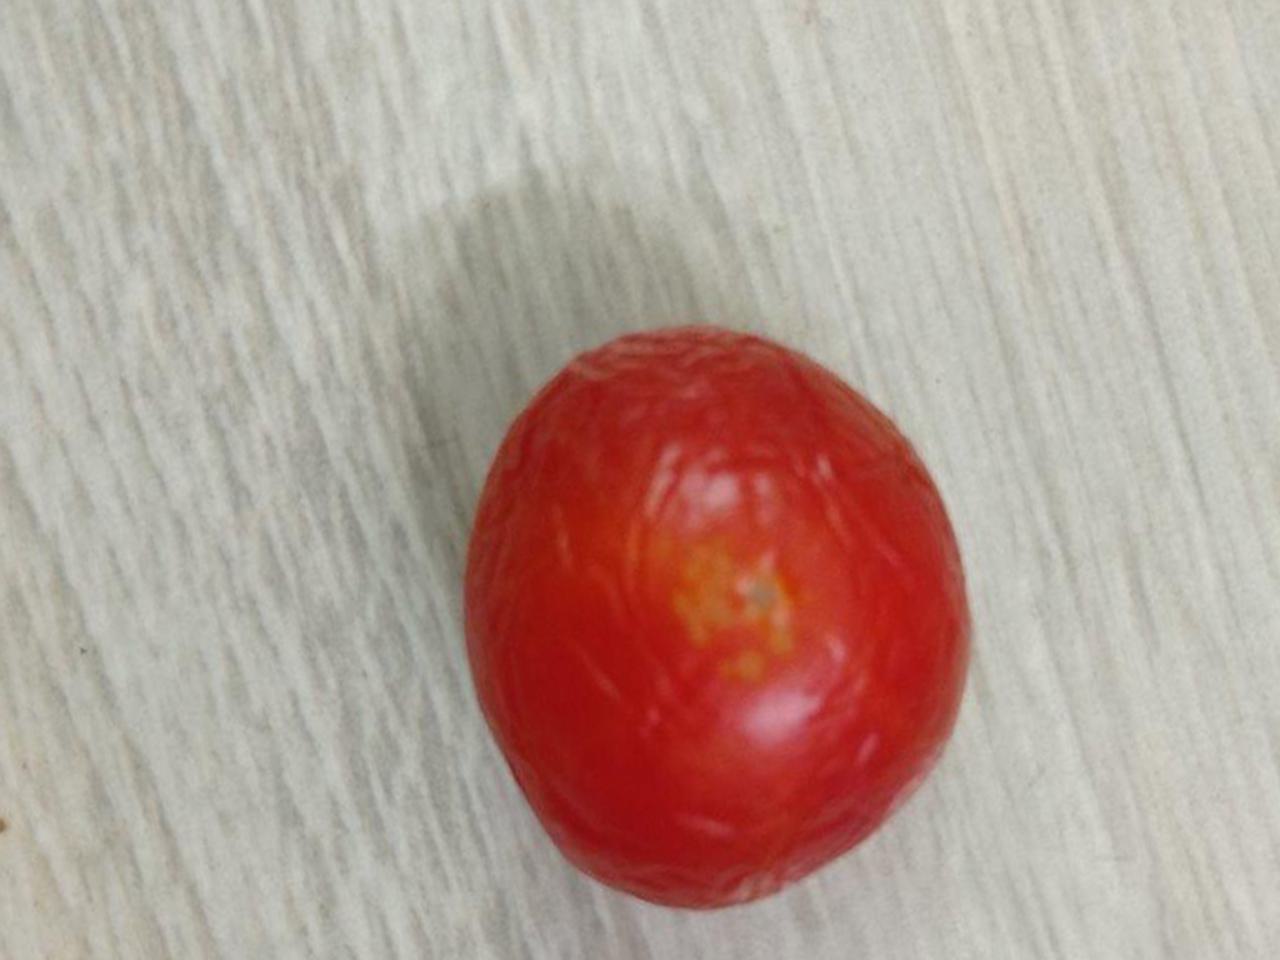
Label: Rotten